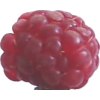
Label: raspberry